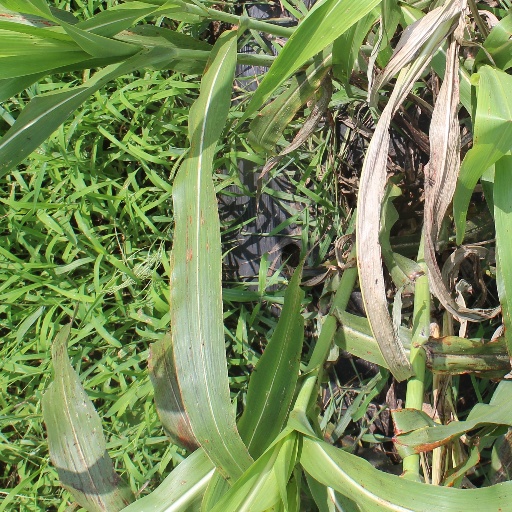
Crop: sorghum